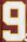
Number: 9